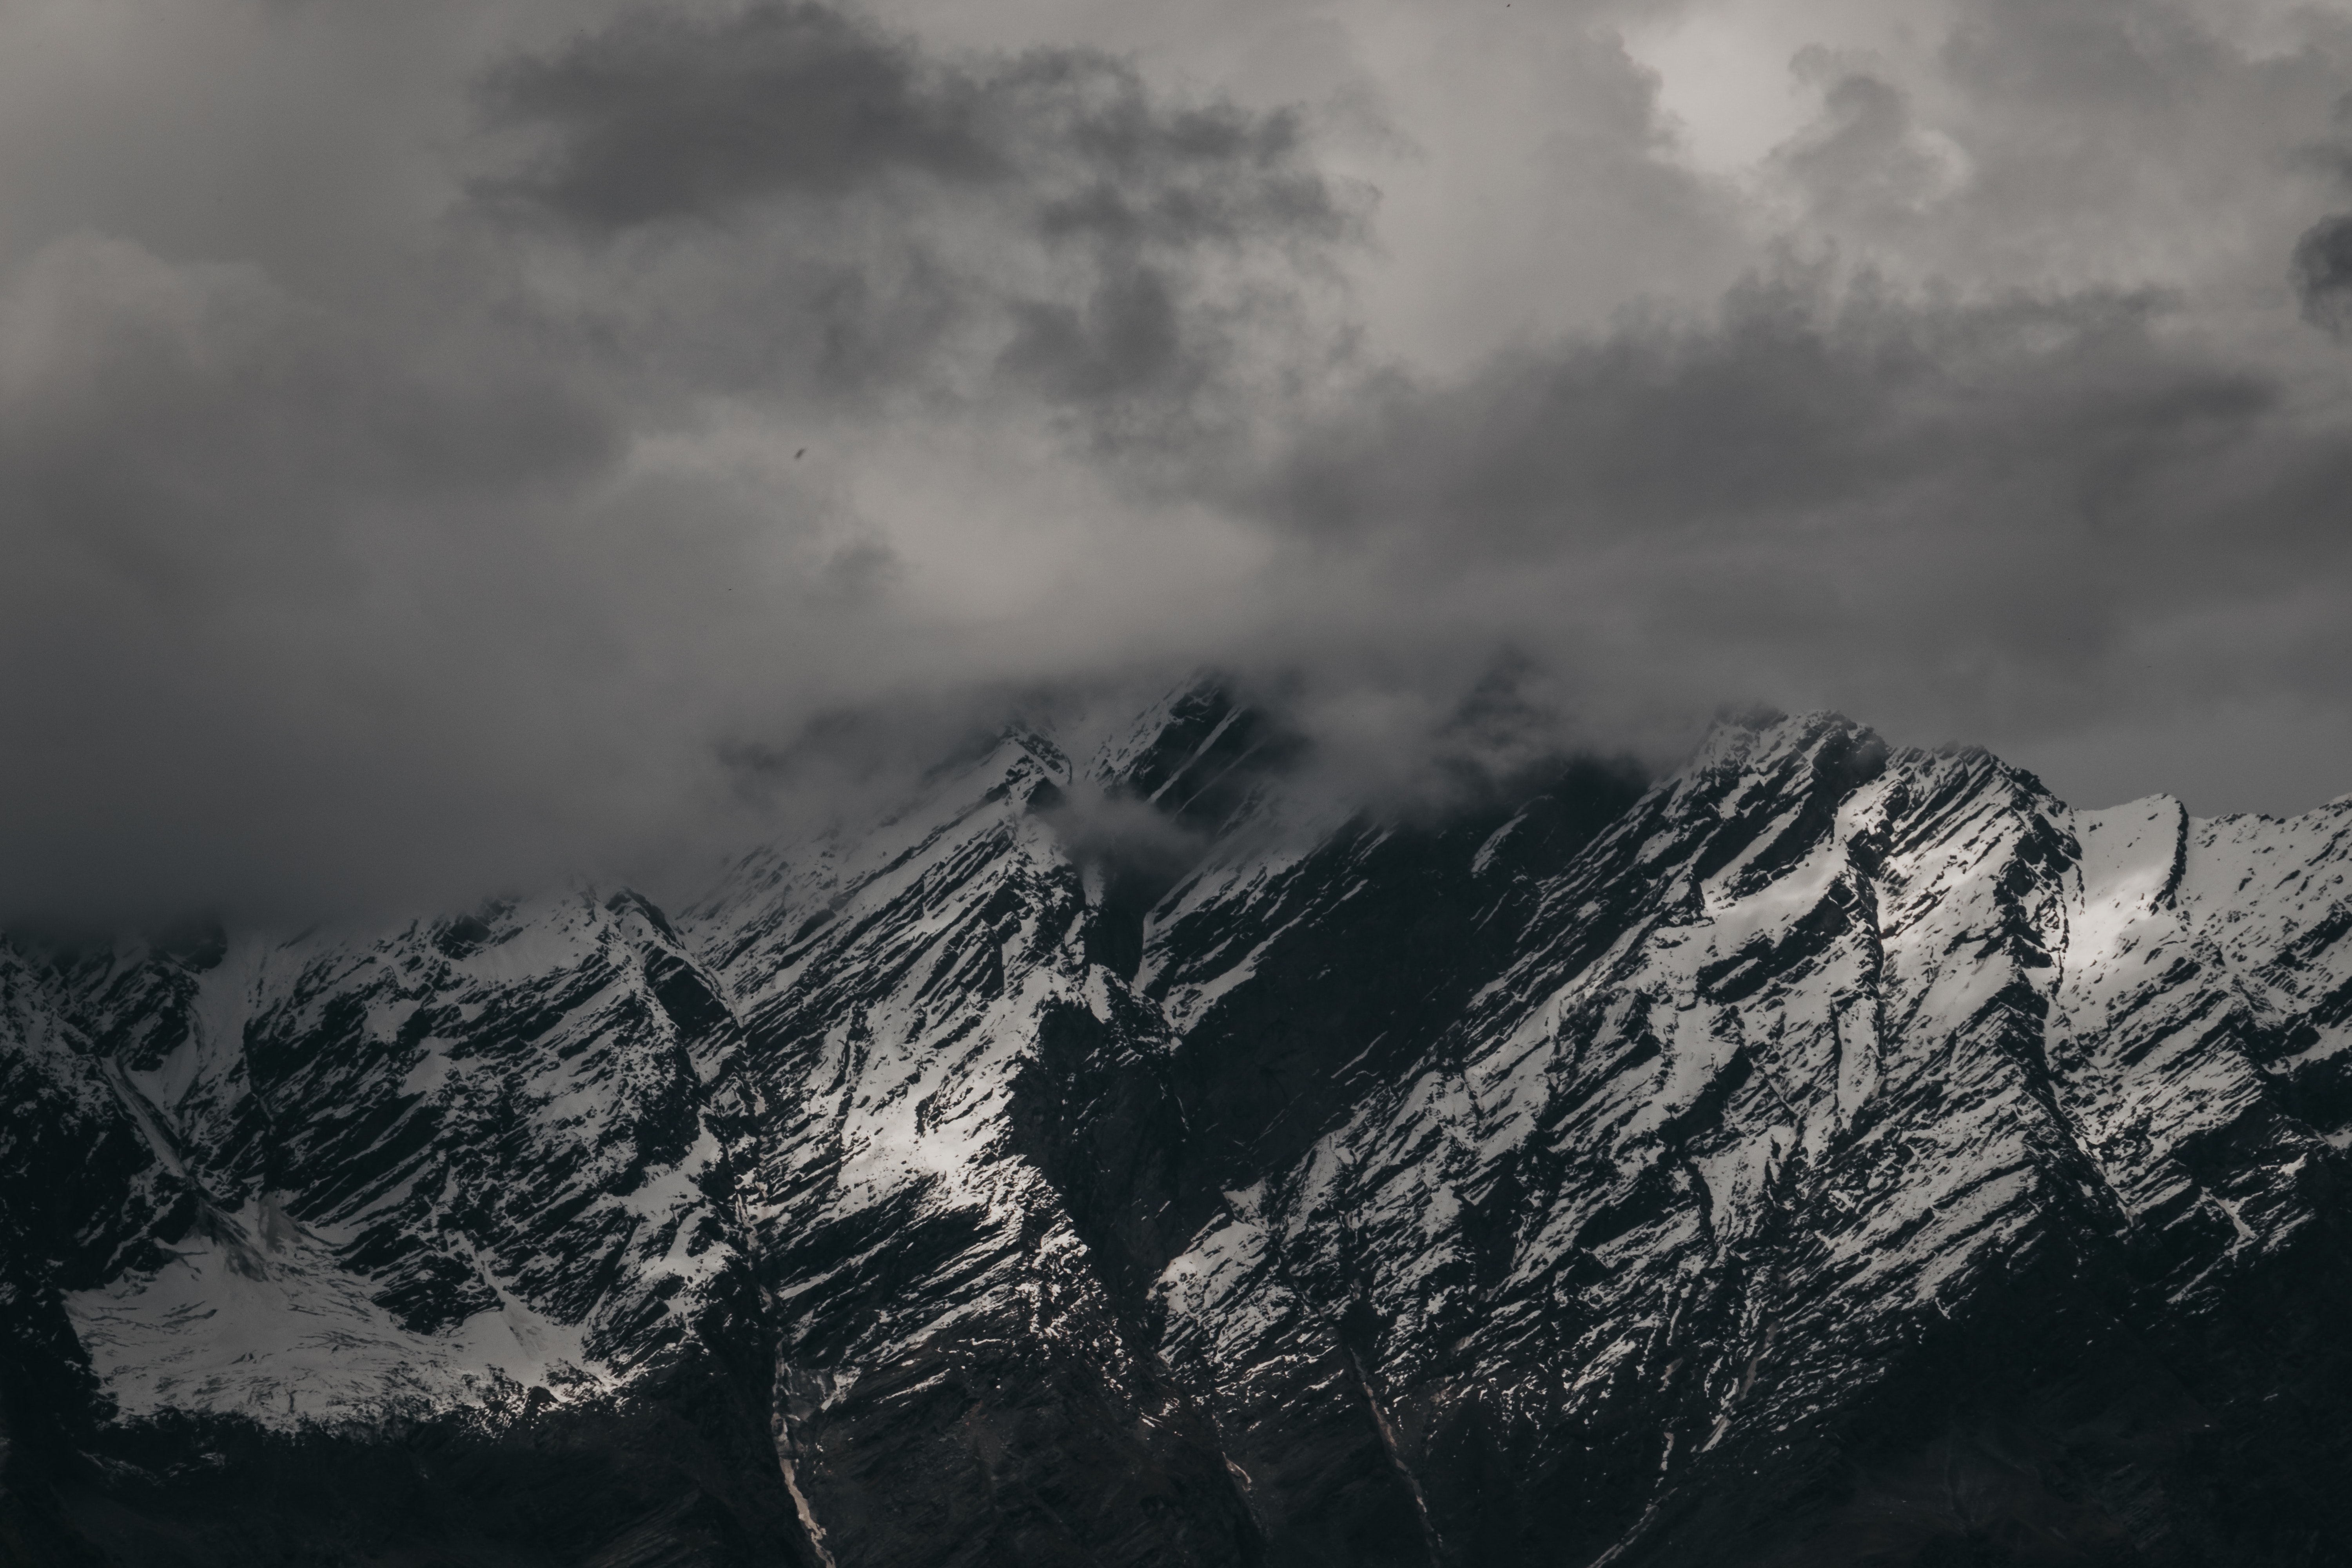
sky, mountainous landforms, cloud, mountain, mountain range, black and white, atmosphere, monochrome photography, ridge, photography, meteorological phenomenon, highland, geological phenomenon, alps, monochrome, morning, tree, massif, mist, landscape, snow, hill station, summit, sunlight, glacial landform, winter, darkness, fell, mount scenery, fog, hill, computer wallpaper, horizon, cumulus